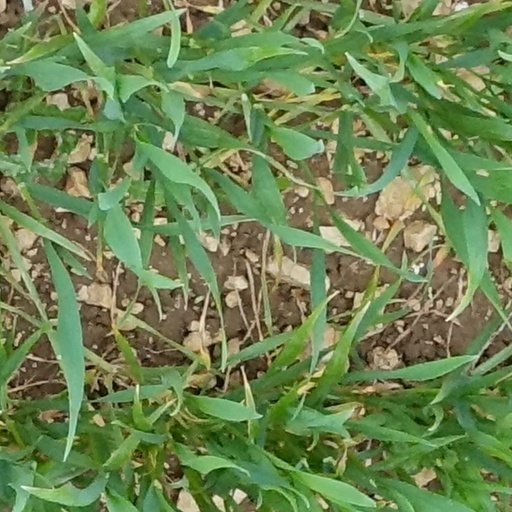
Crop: wheat